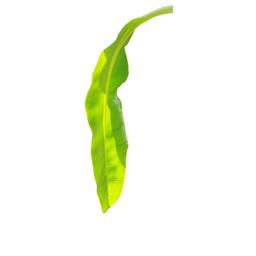
Label: MALBHOG LEAF